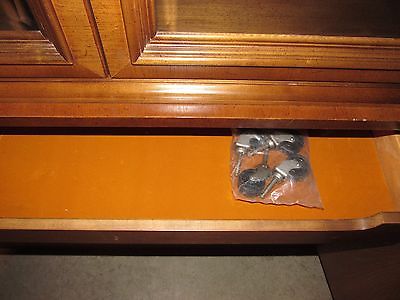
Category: cabinet